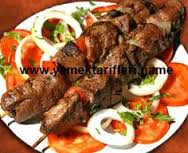
Yemek: kebap